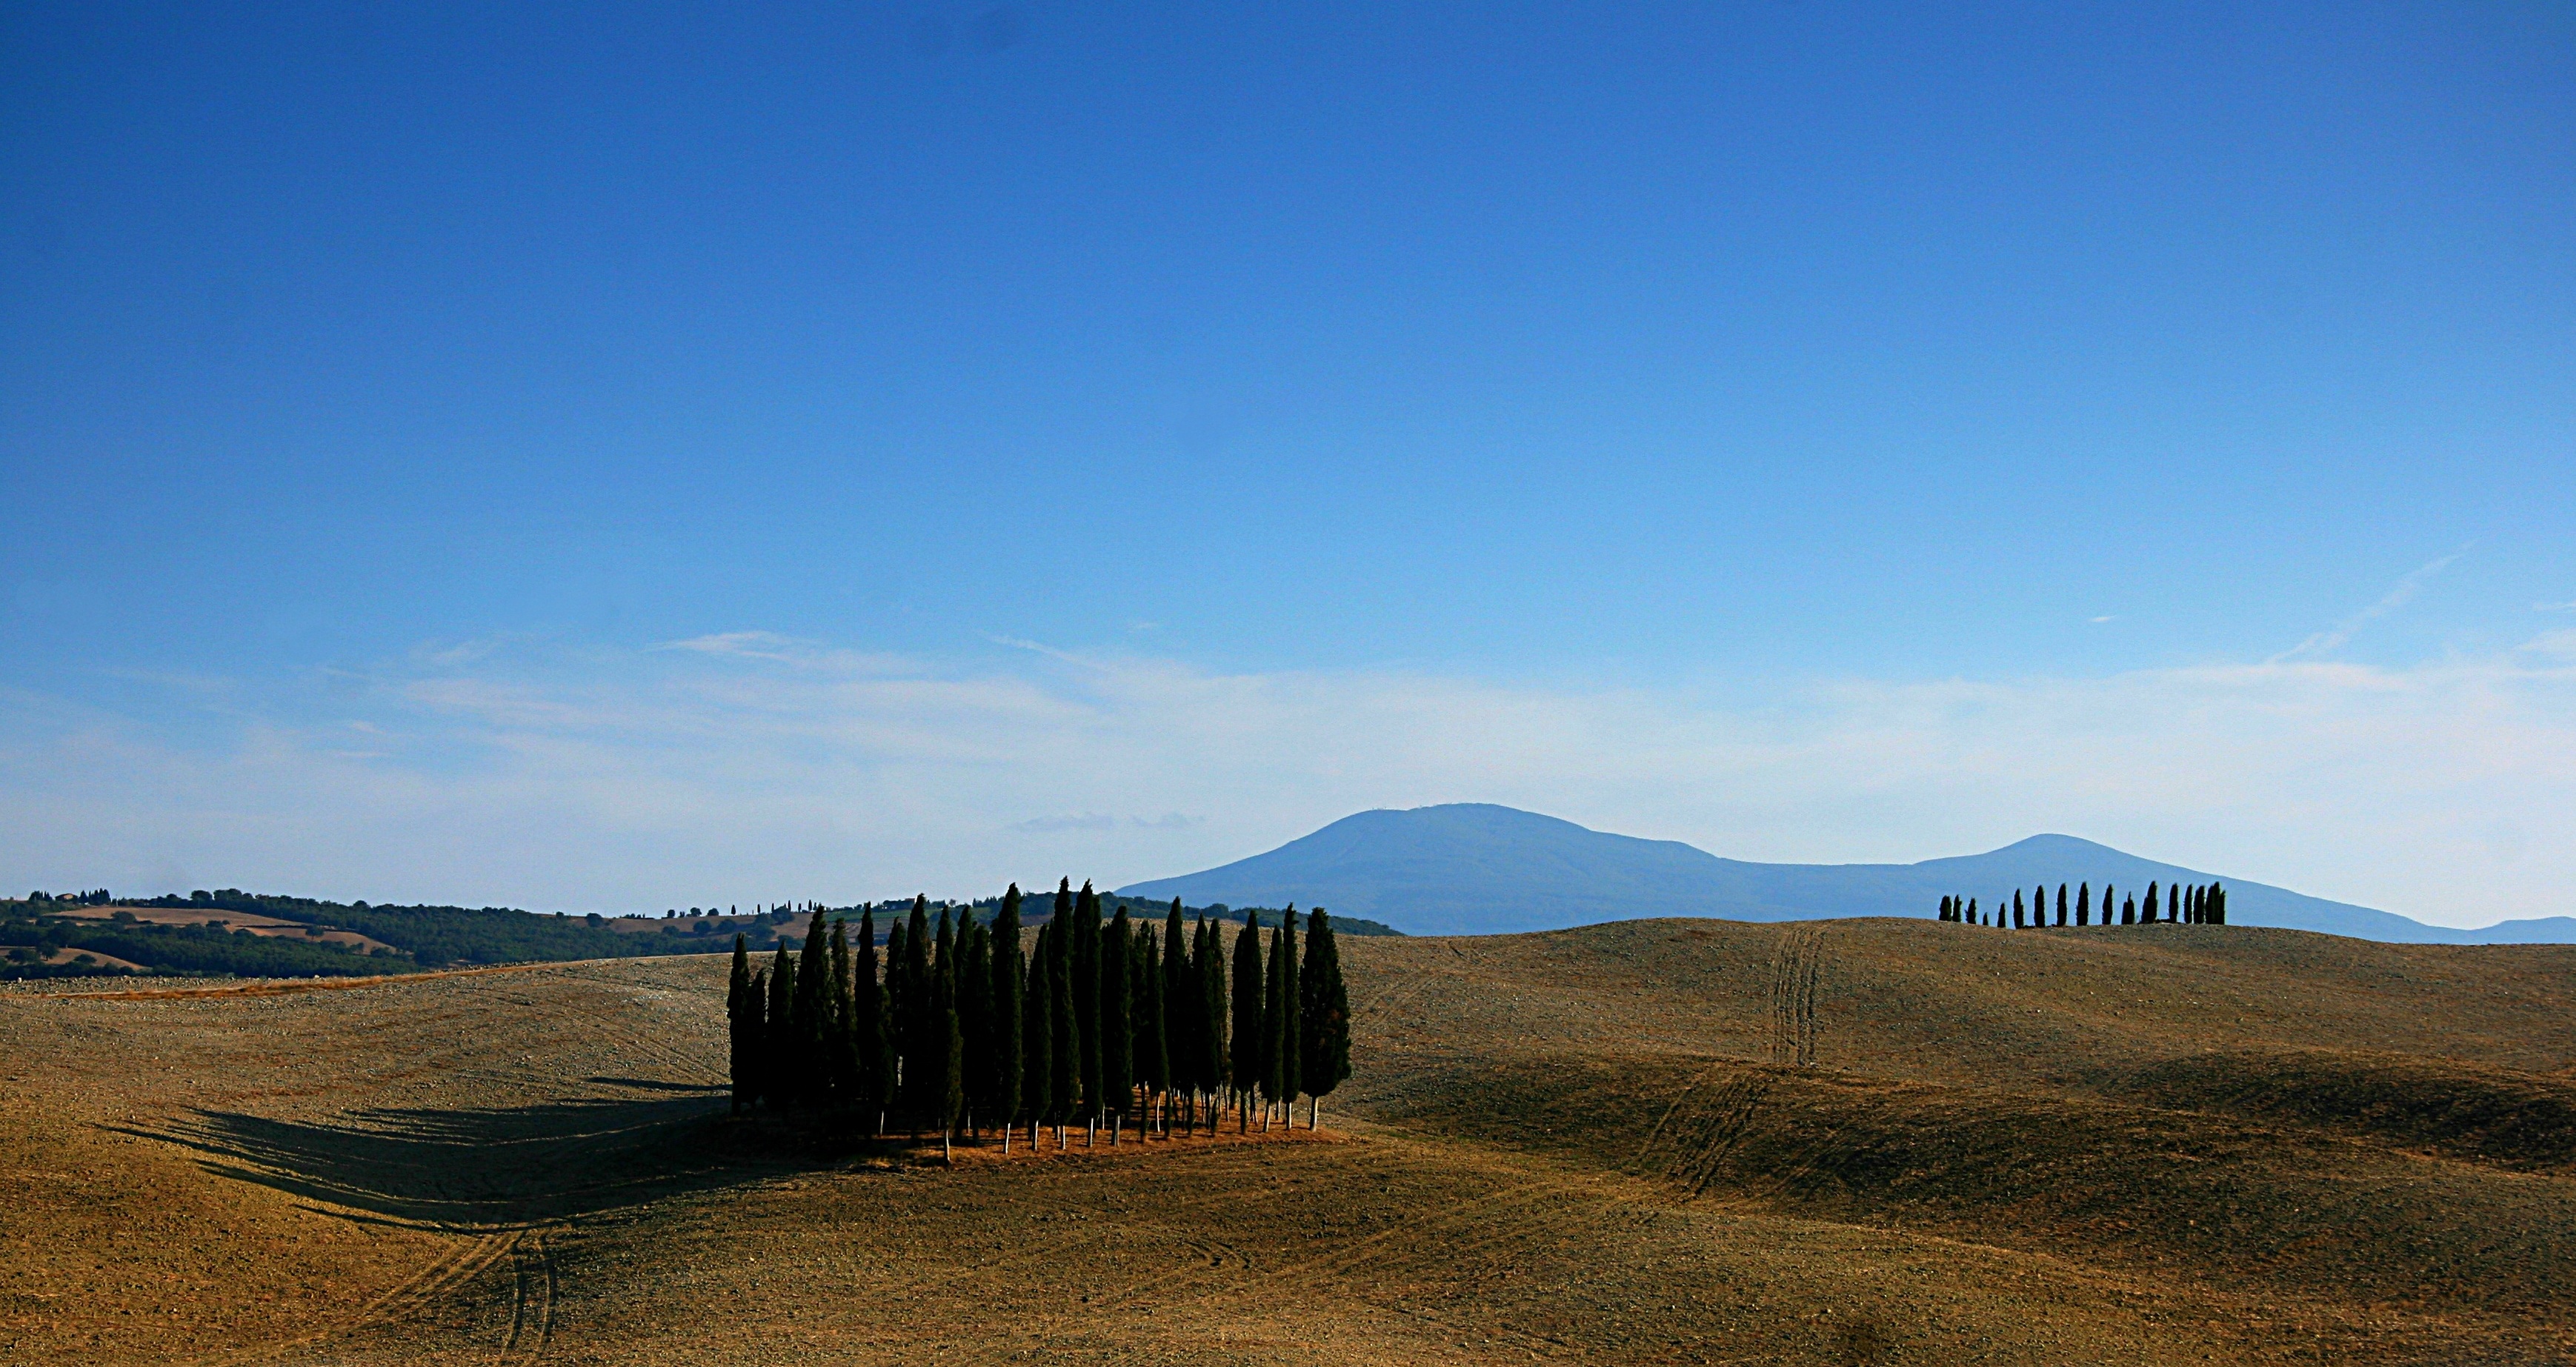
landscape, horizon, wilderness, mountain, cloud, sky, prairie, hill, mountain range, terrain, ridge, plain, grassland, plateau, fell, mood, ecosystem, cypress, toscana, steppe, landform, natural environment, geographical feature, mountainous landforms